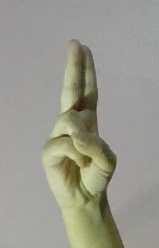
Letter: taa